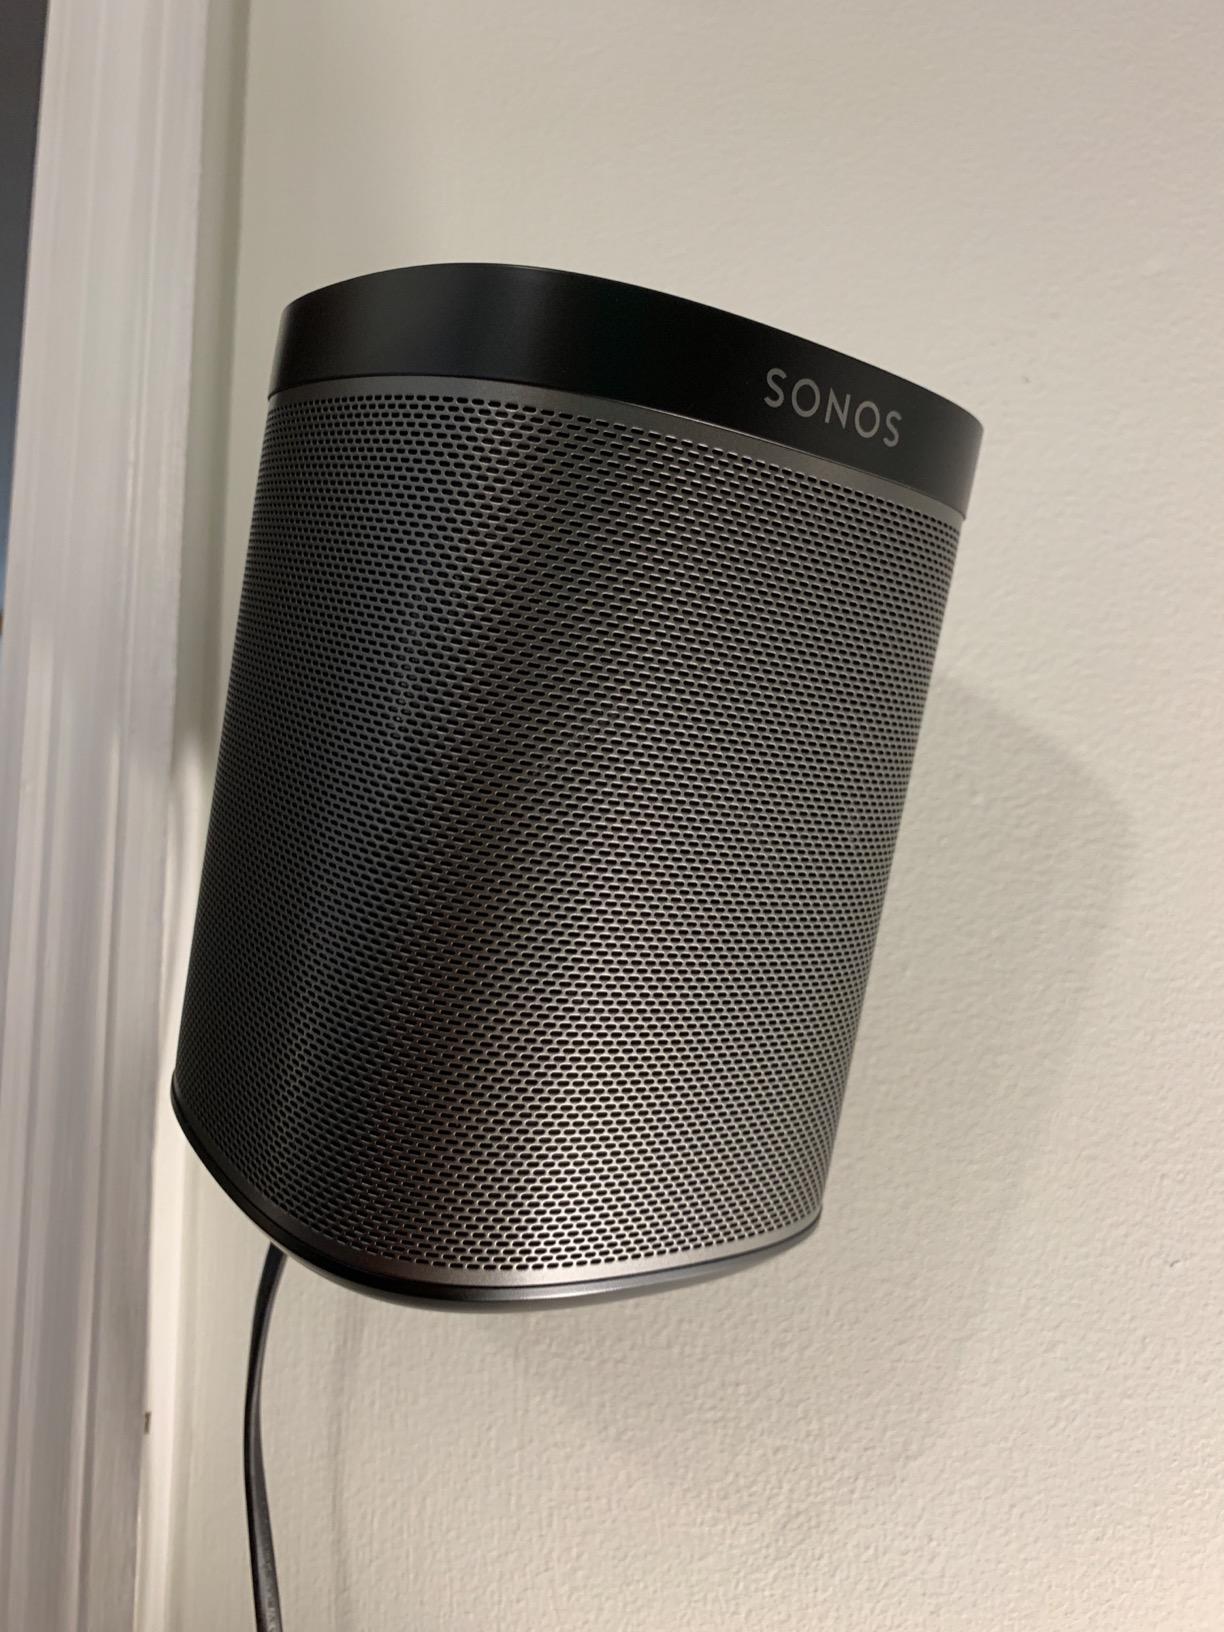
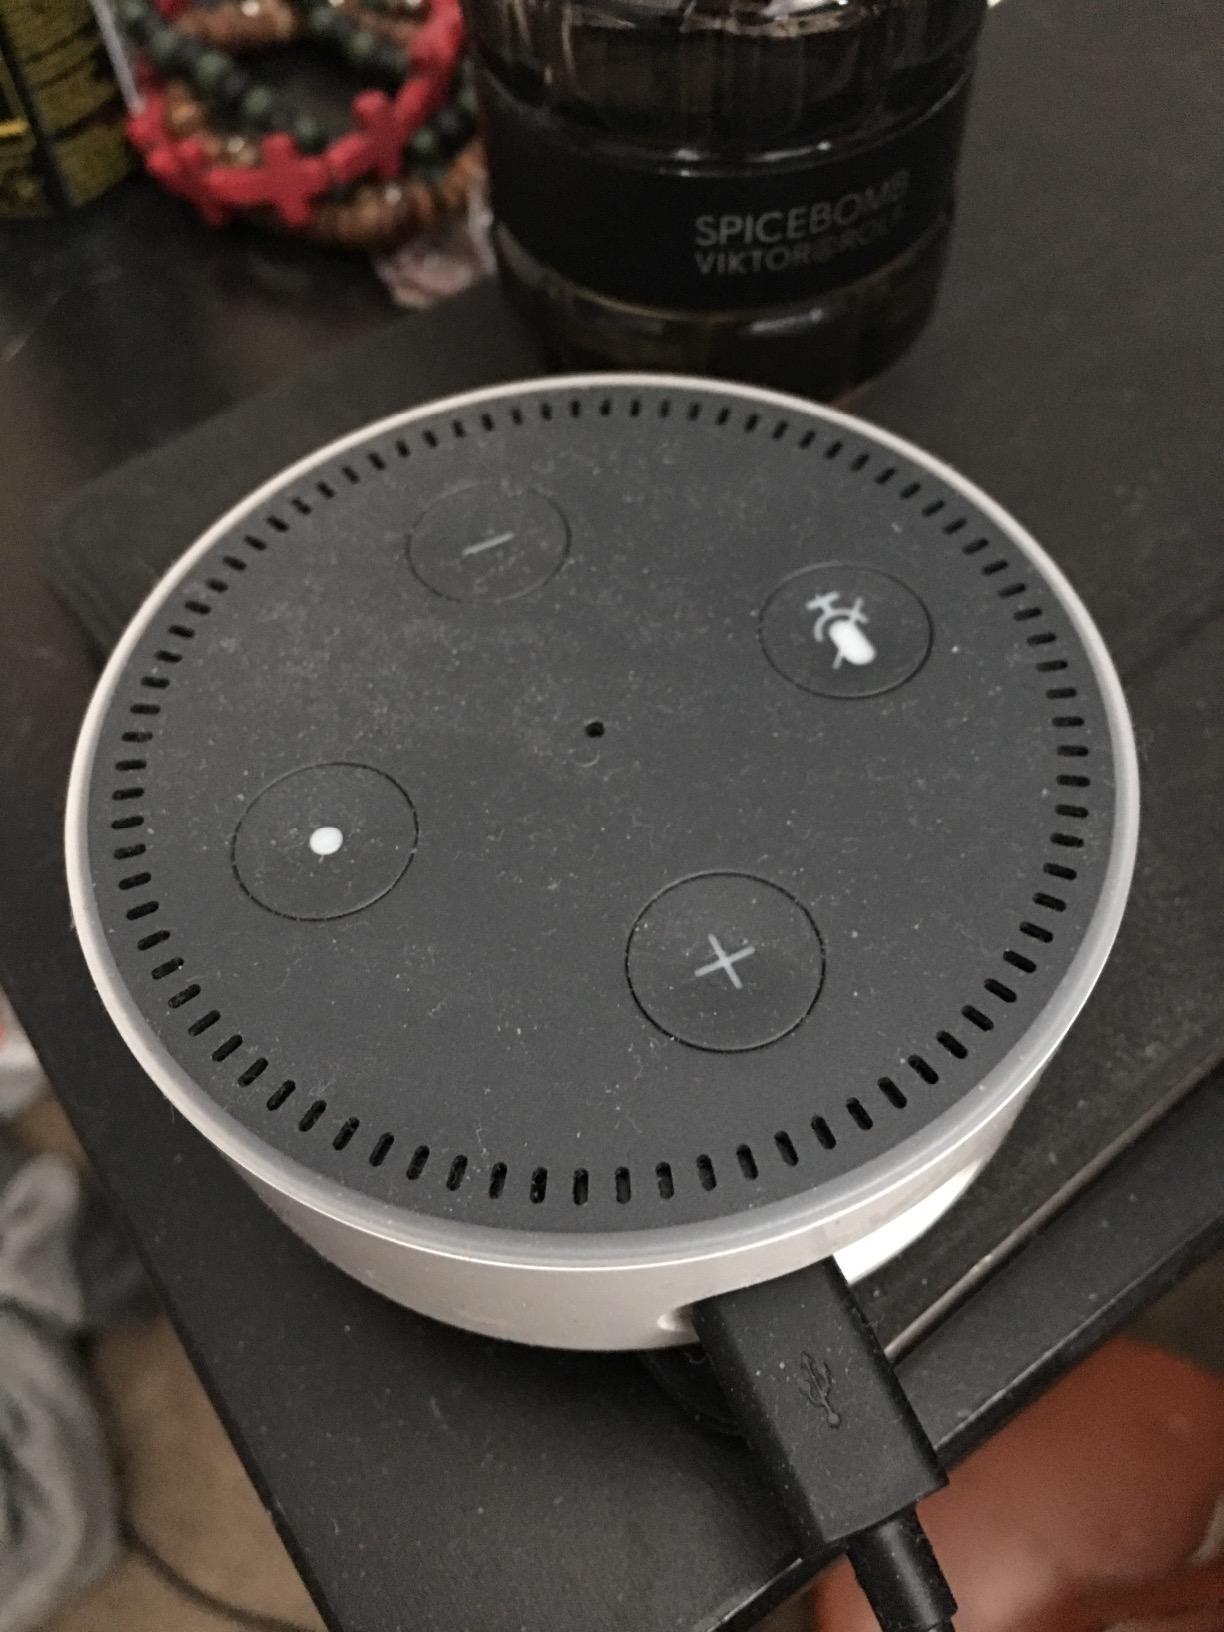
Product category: speaker
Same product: no